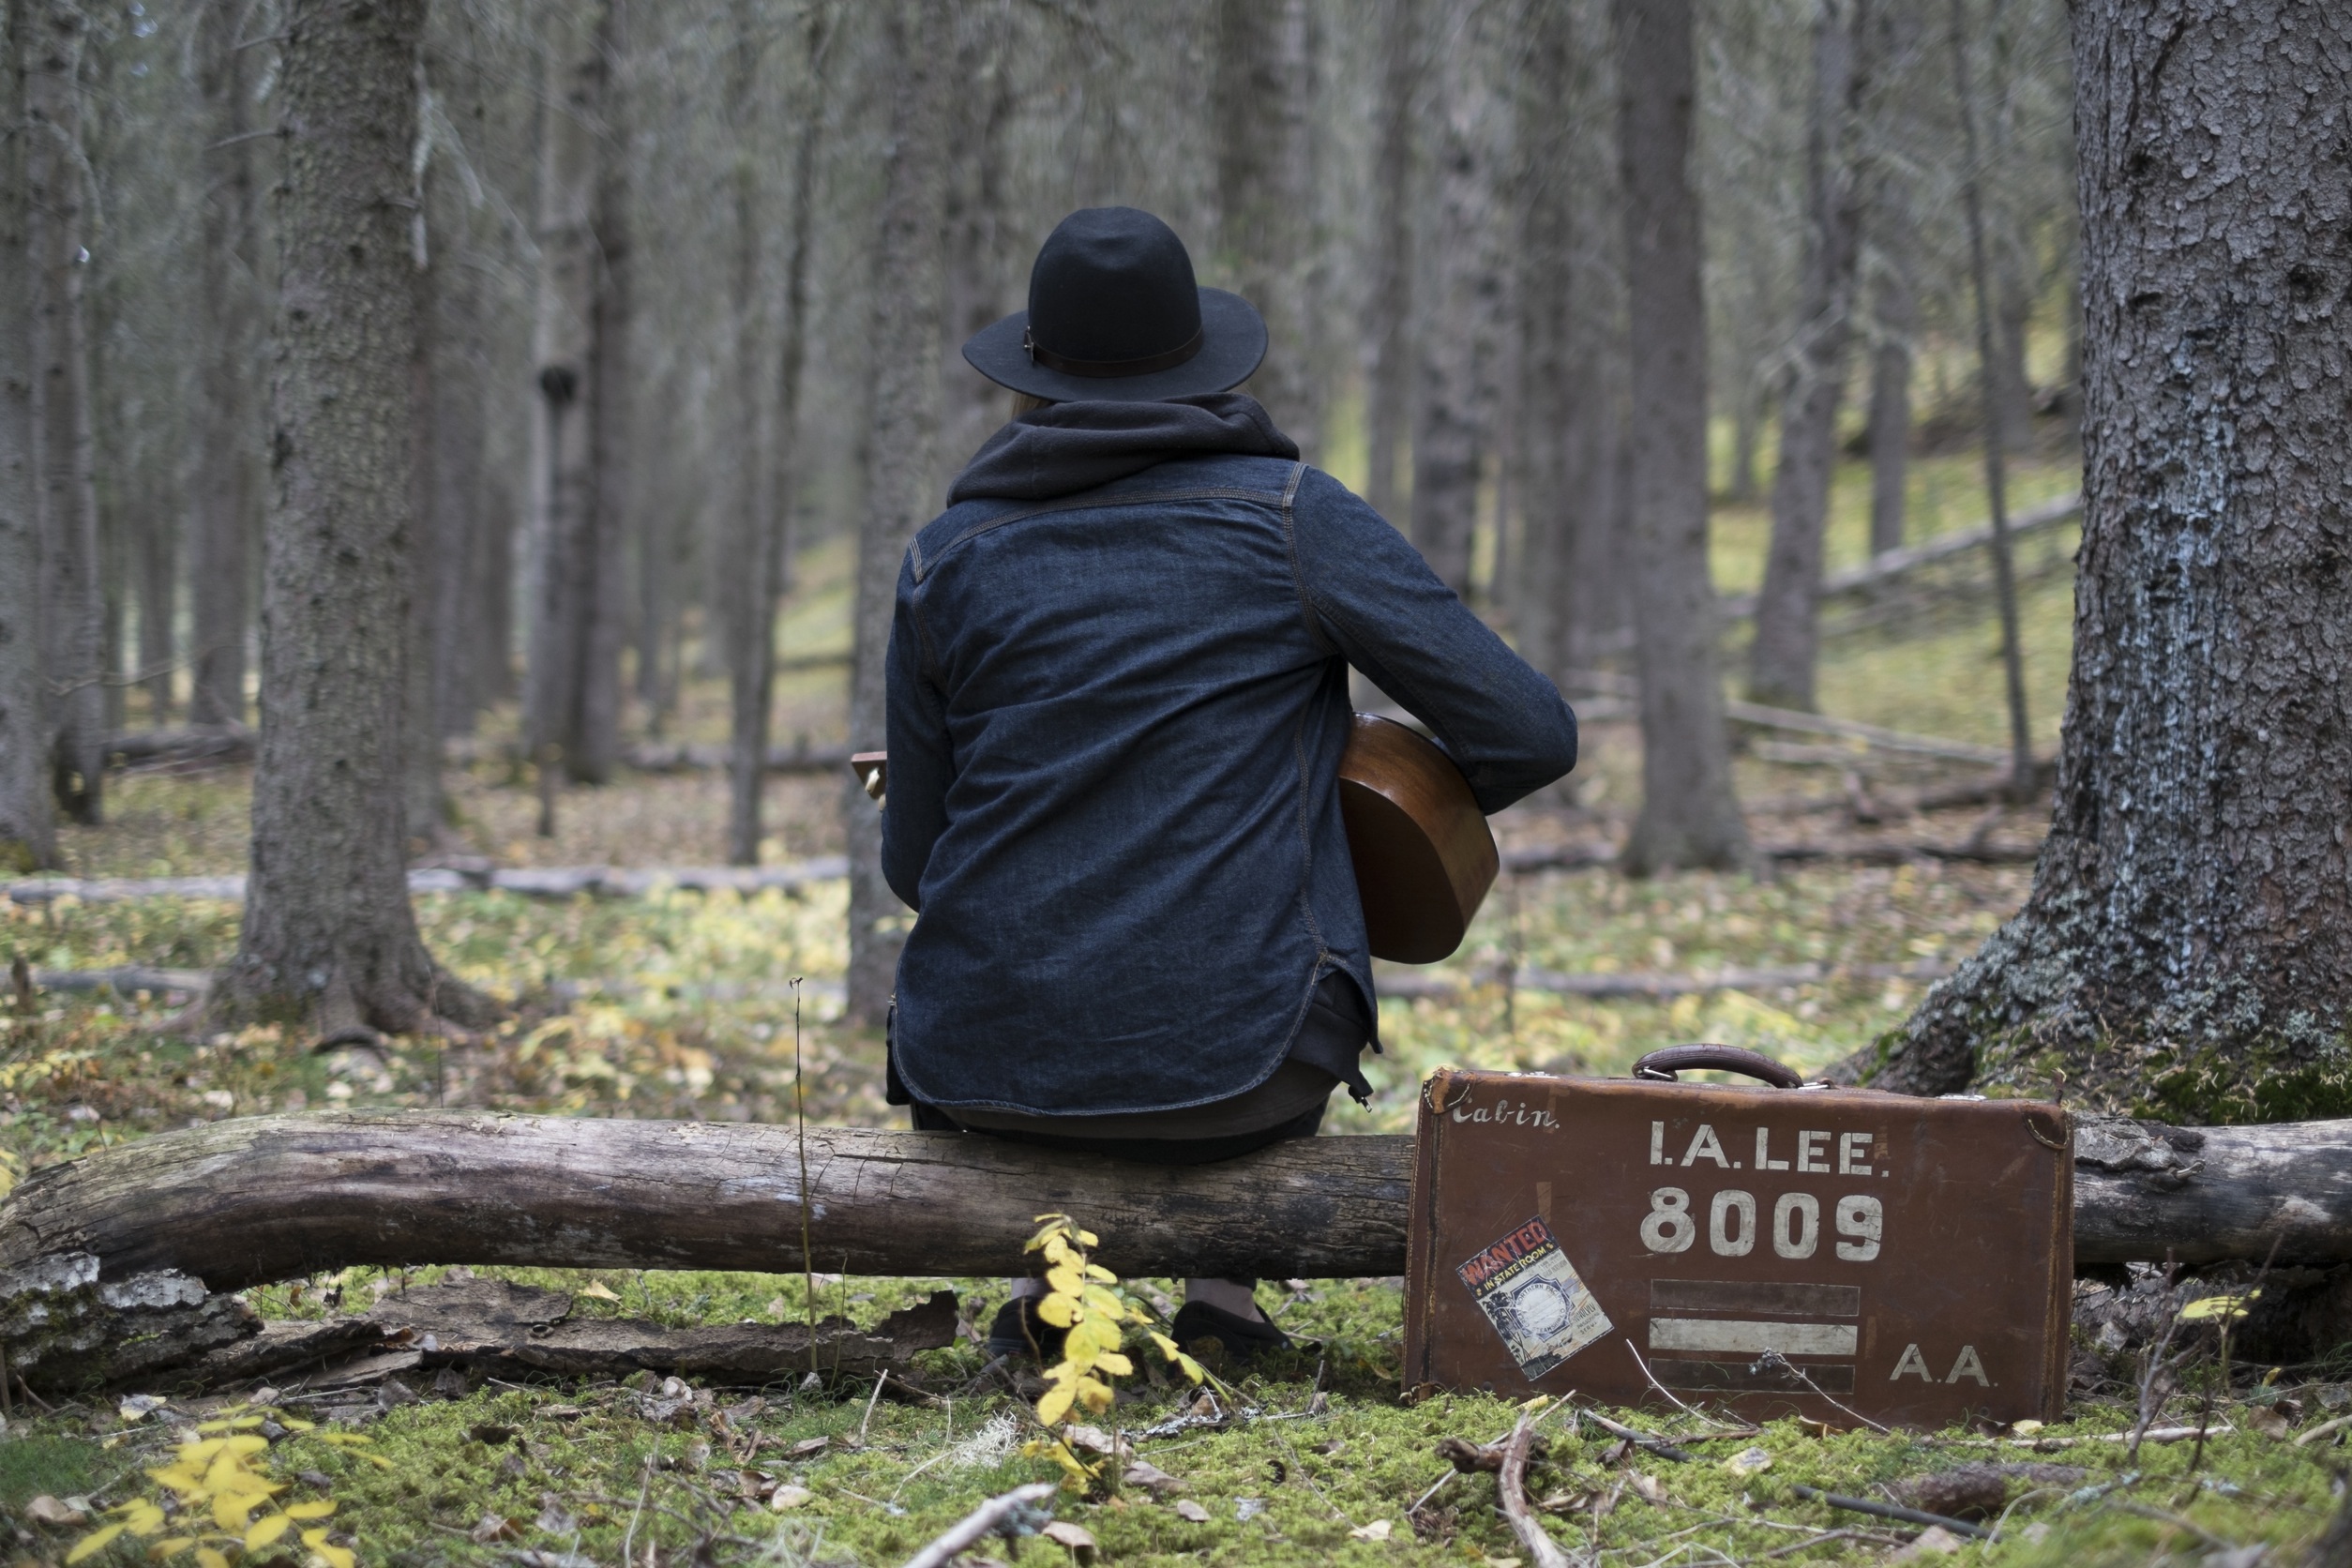
tree, nature, forest, music, people, guitar, spring, autumn, musician, musical instrument, woods, case